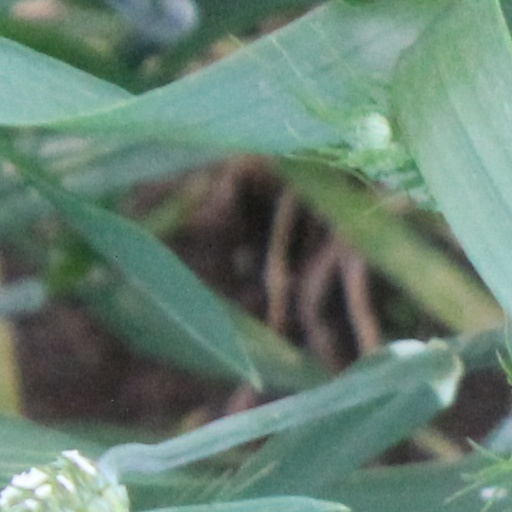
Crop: wheat